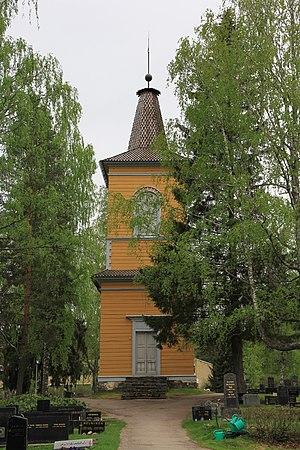
L'église paroissiale d'Heinola est une église luthérienne construite à Heinola en Finlande.